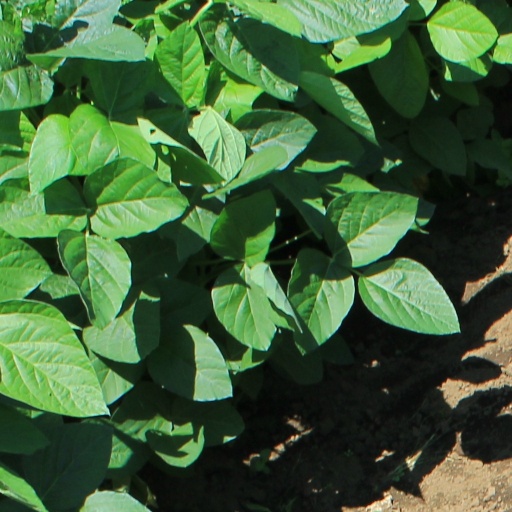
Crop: soybean